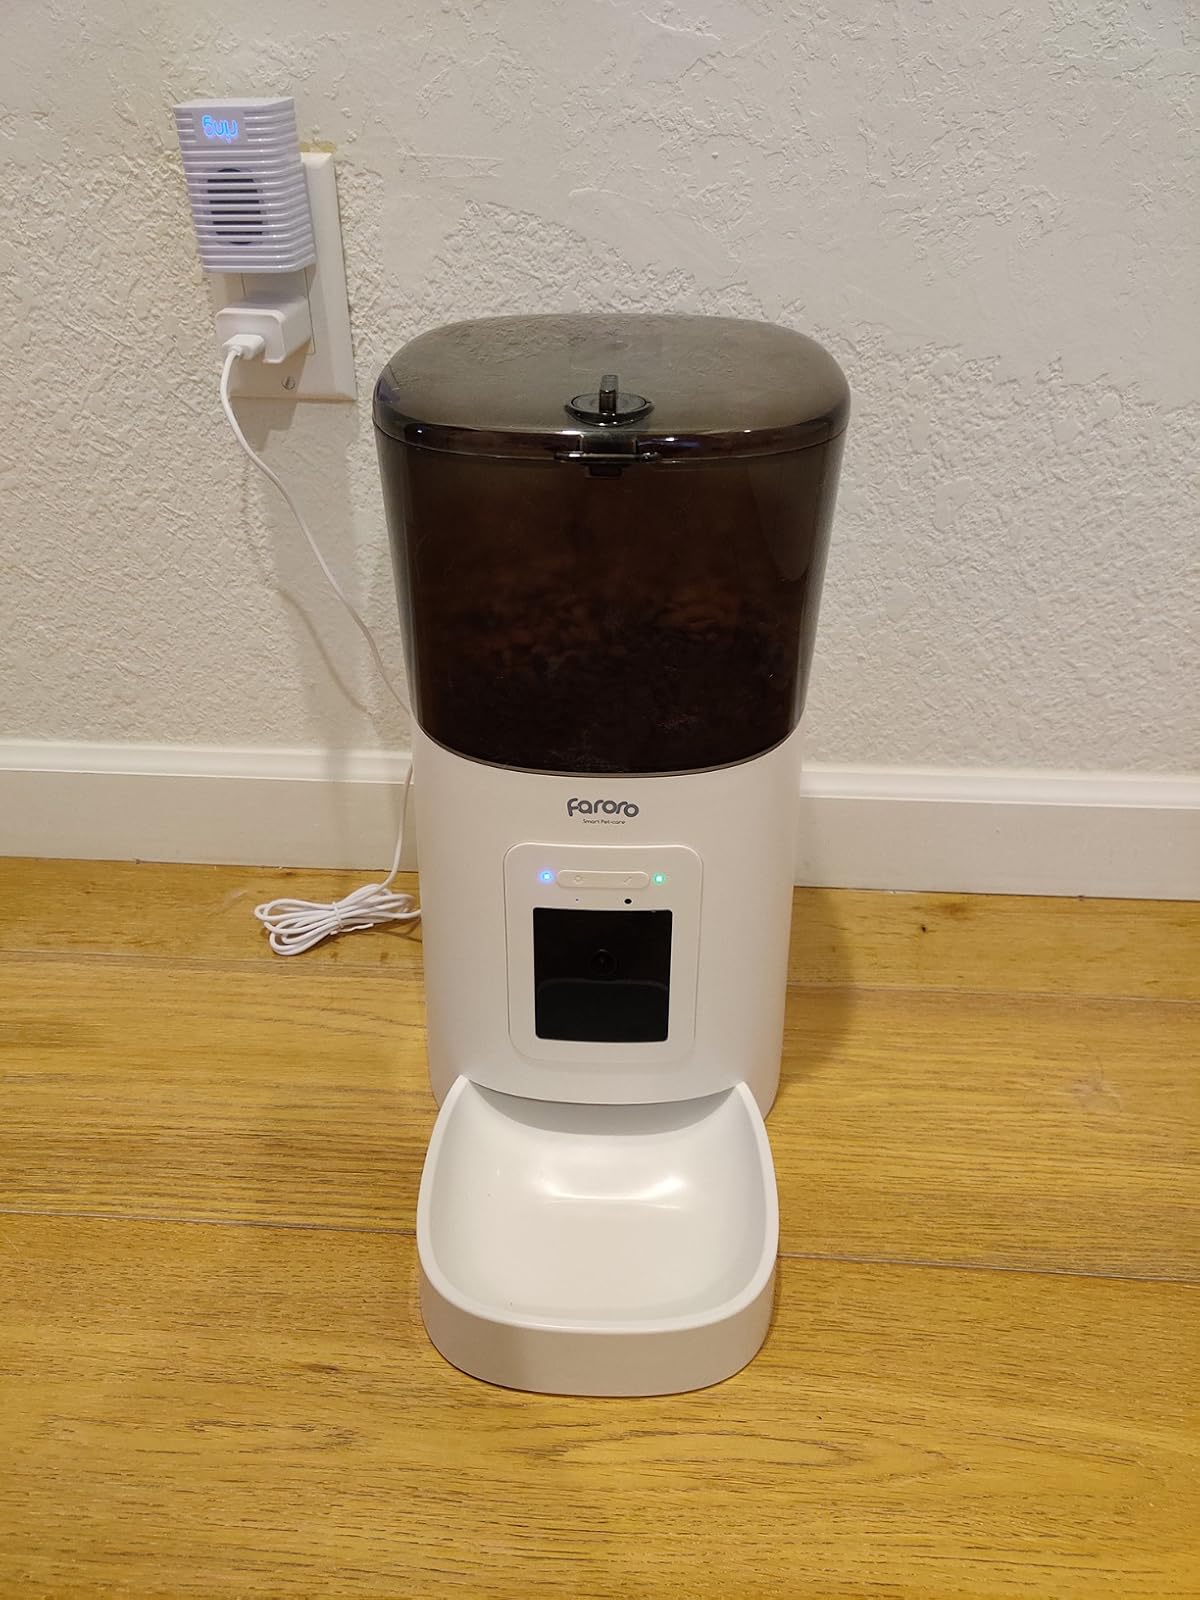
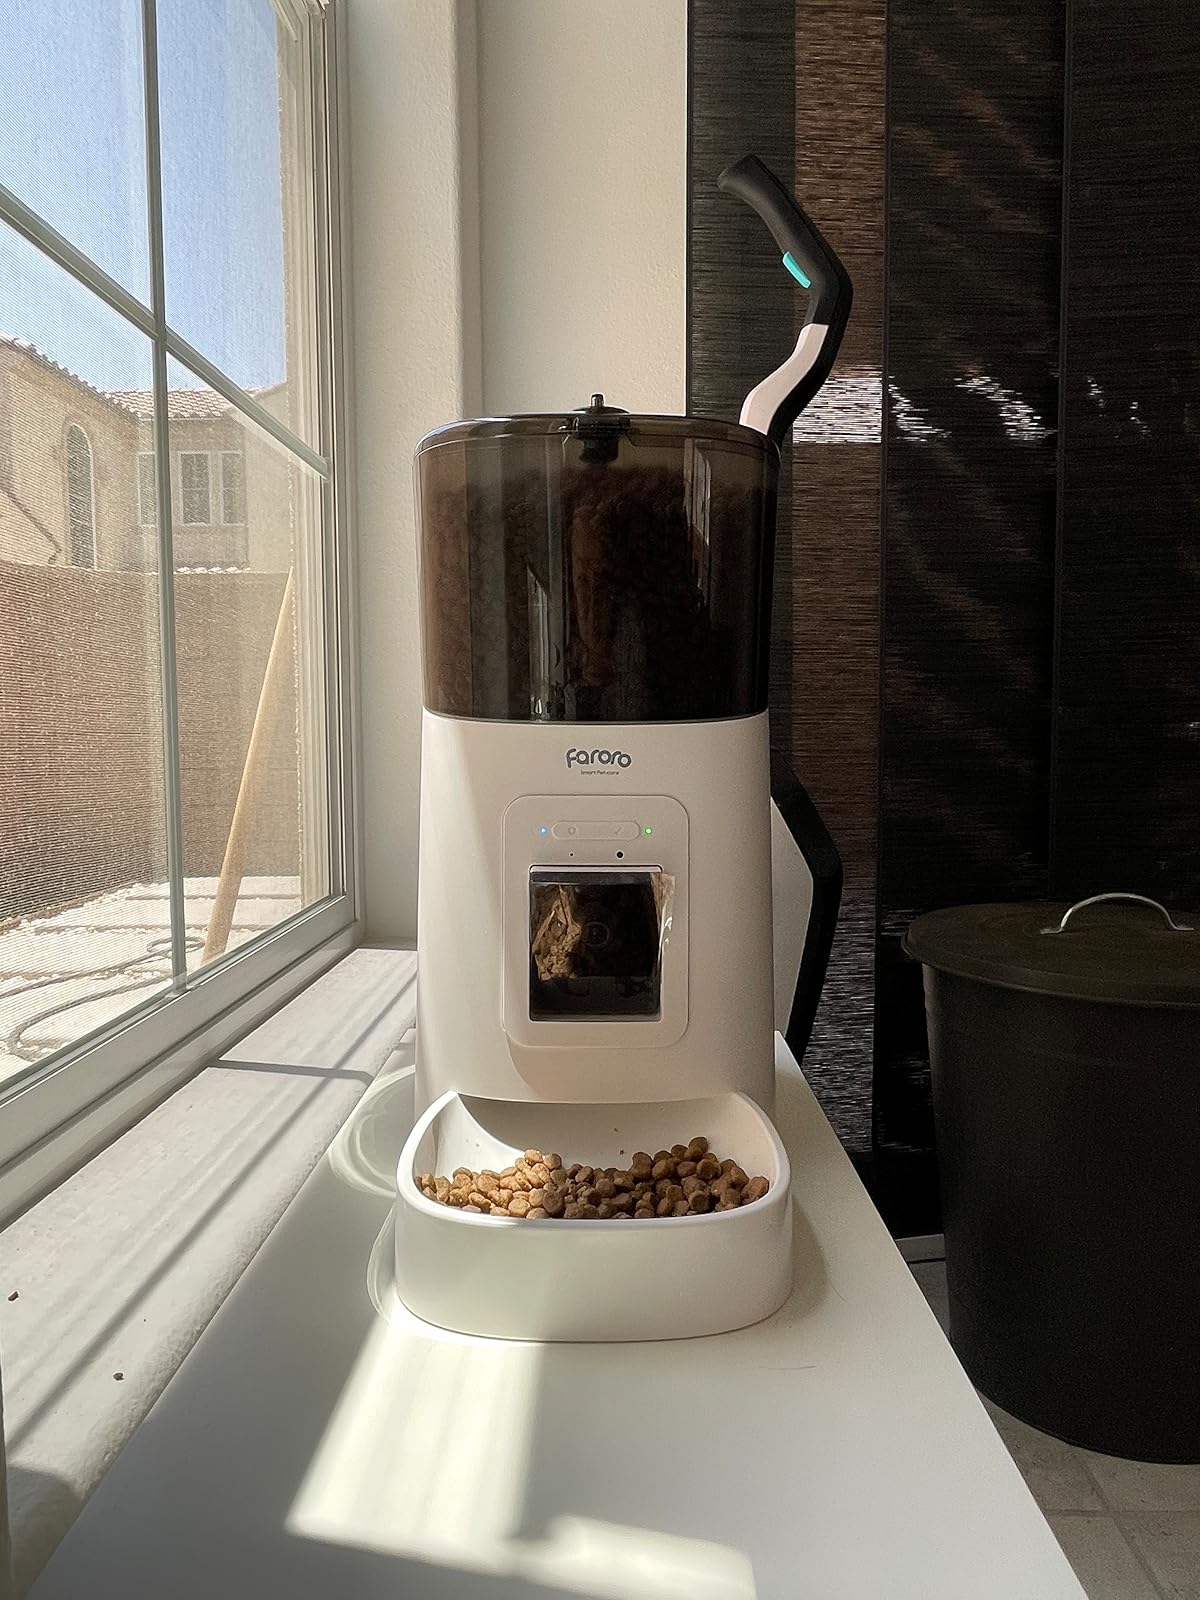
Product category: items_feeder
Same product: yes